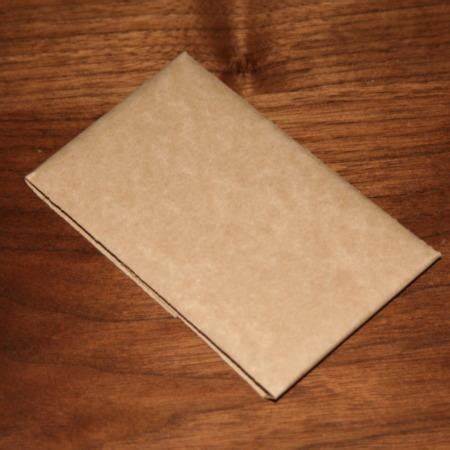
Waste category: paper